The Clarence River Advocate

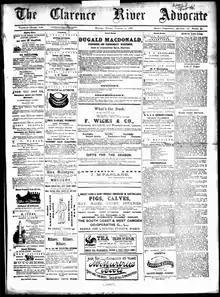
"Clarence River Advocate" 4 January 1898

The Clarence River Advocate was a newspaper published in Maclean, New South Wales, Australia from 1877 to 22 September 1949. It has also been published as the "Clarence River Advocate and General Advertiser" and the "Lower Clarence Advocate".